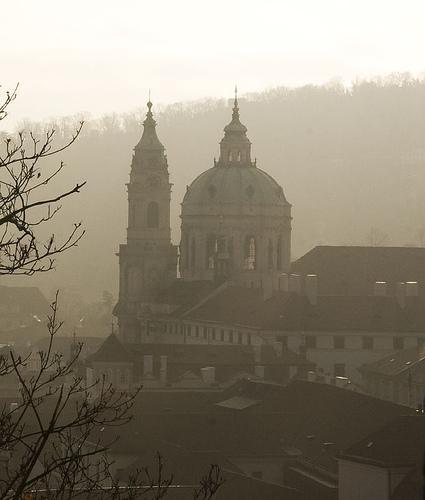
Weather: foggy or hazy